Three Miles Up

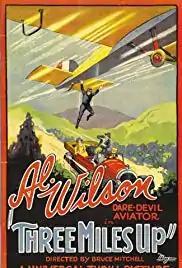
Film poster

Three Miles Up is a 1927 American silent action film directed by Bruce M. Mitchell. The film stars Al Wilson, William Malan and Ethlyne Clair. "Three Miles Up" was one of a series of films that showcased the exploits of the stunt pilots in Hollywood.